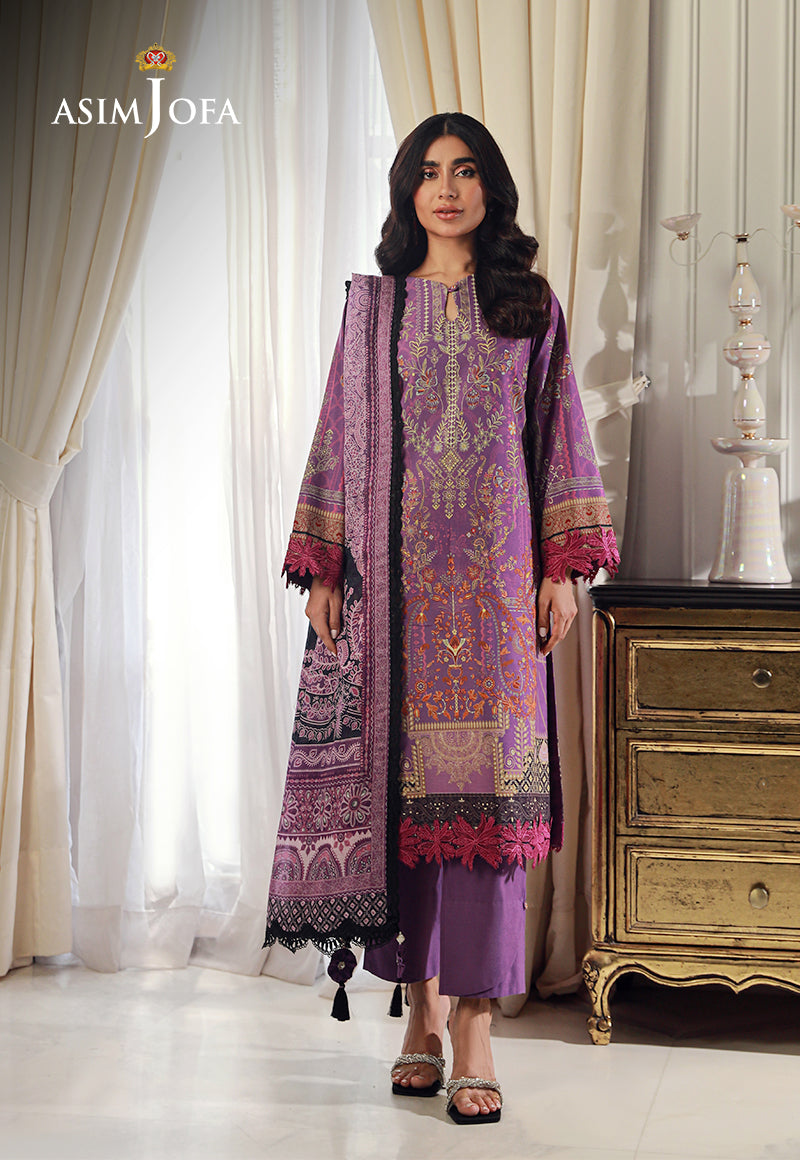
purple shahna silk suit